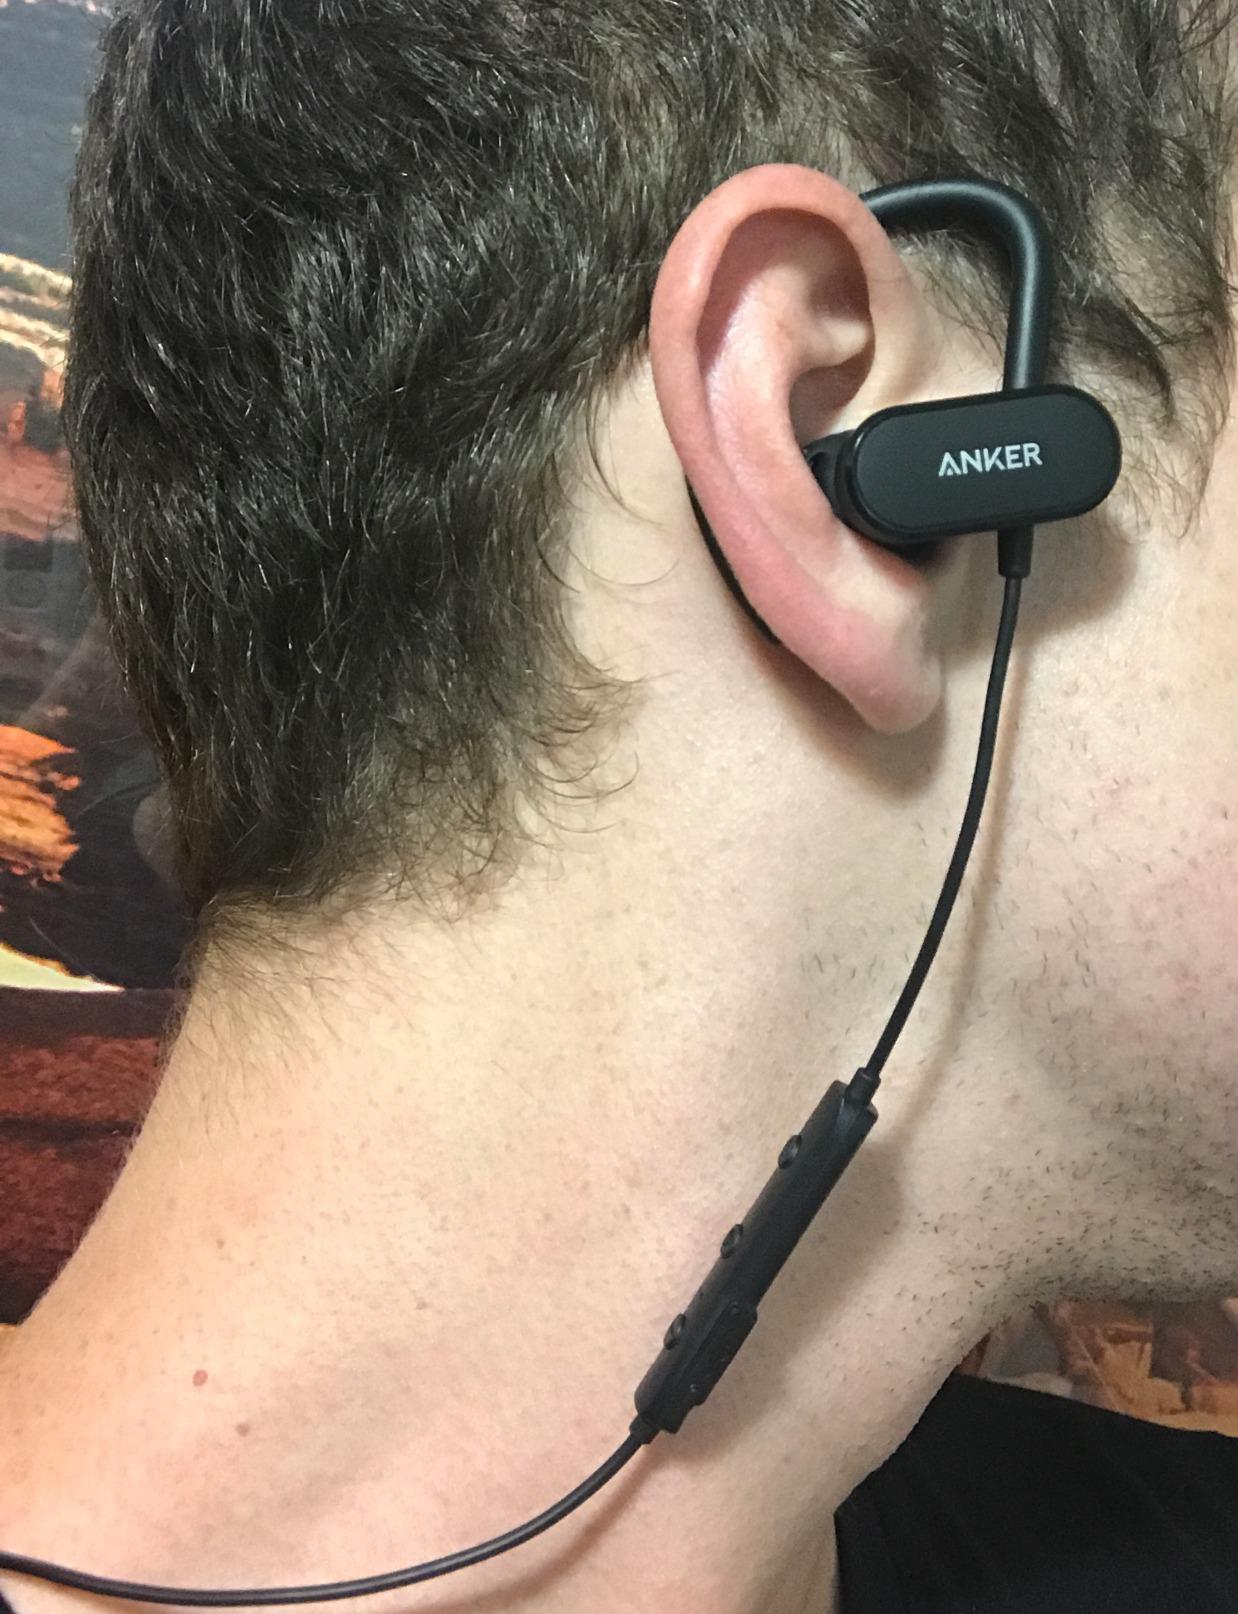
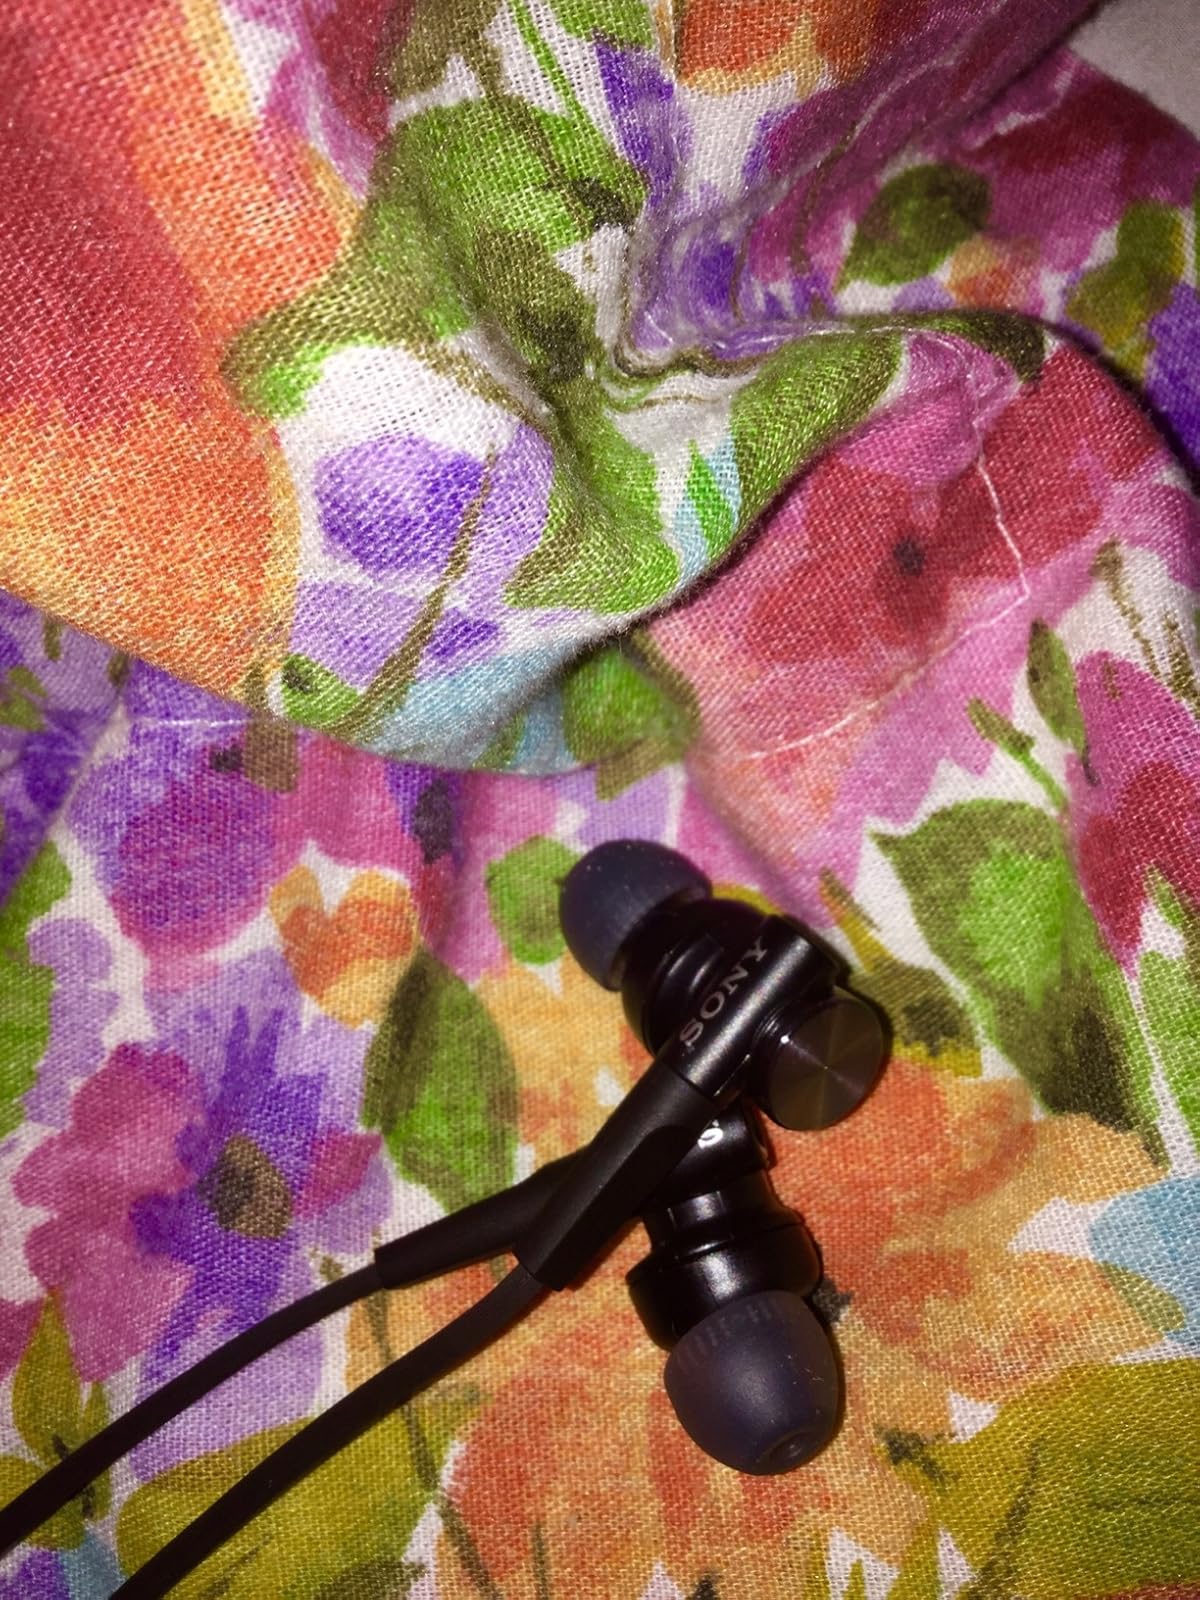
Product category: headphones
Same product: no